Ara Christi Charterhouse

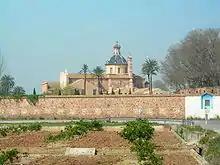
Ara Christi Charterhouse, El Puig

The Ara Christi Charterhouse, or the Cartuja de Ara Christi, is a former Carthusian monastery located just outside the town of El Puig in the province of Valencia, Spain. The site now includes a hotel and utilizes the facilities for functions.